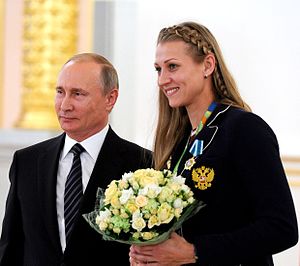
Irina Bliznova
Vladimir Putin med Bliznova i 2016
Irina Bliznova er en russisk håndboldspiller, som gennem mange år spillede for det russiske kvindelandshold.